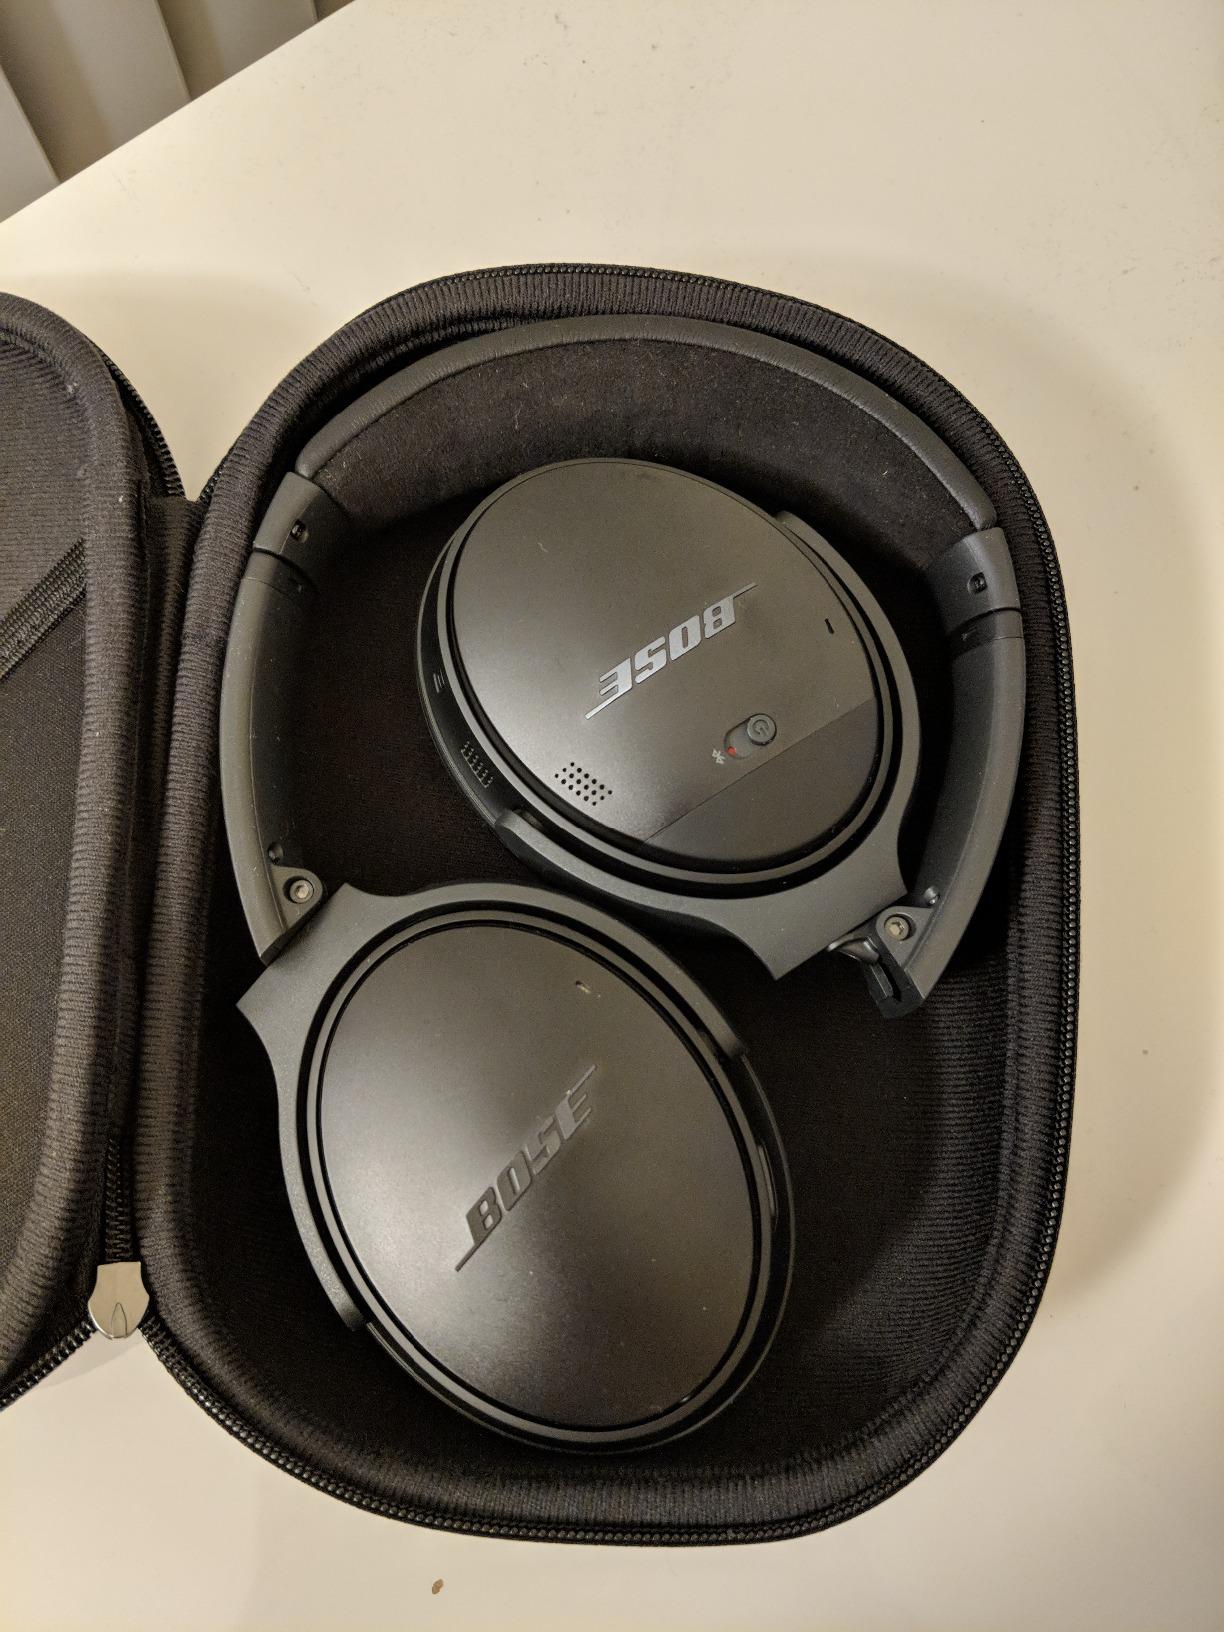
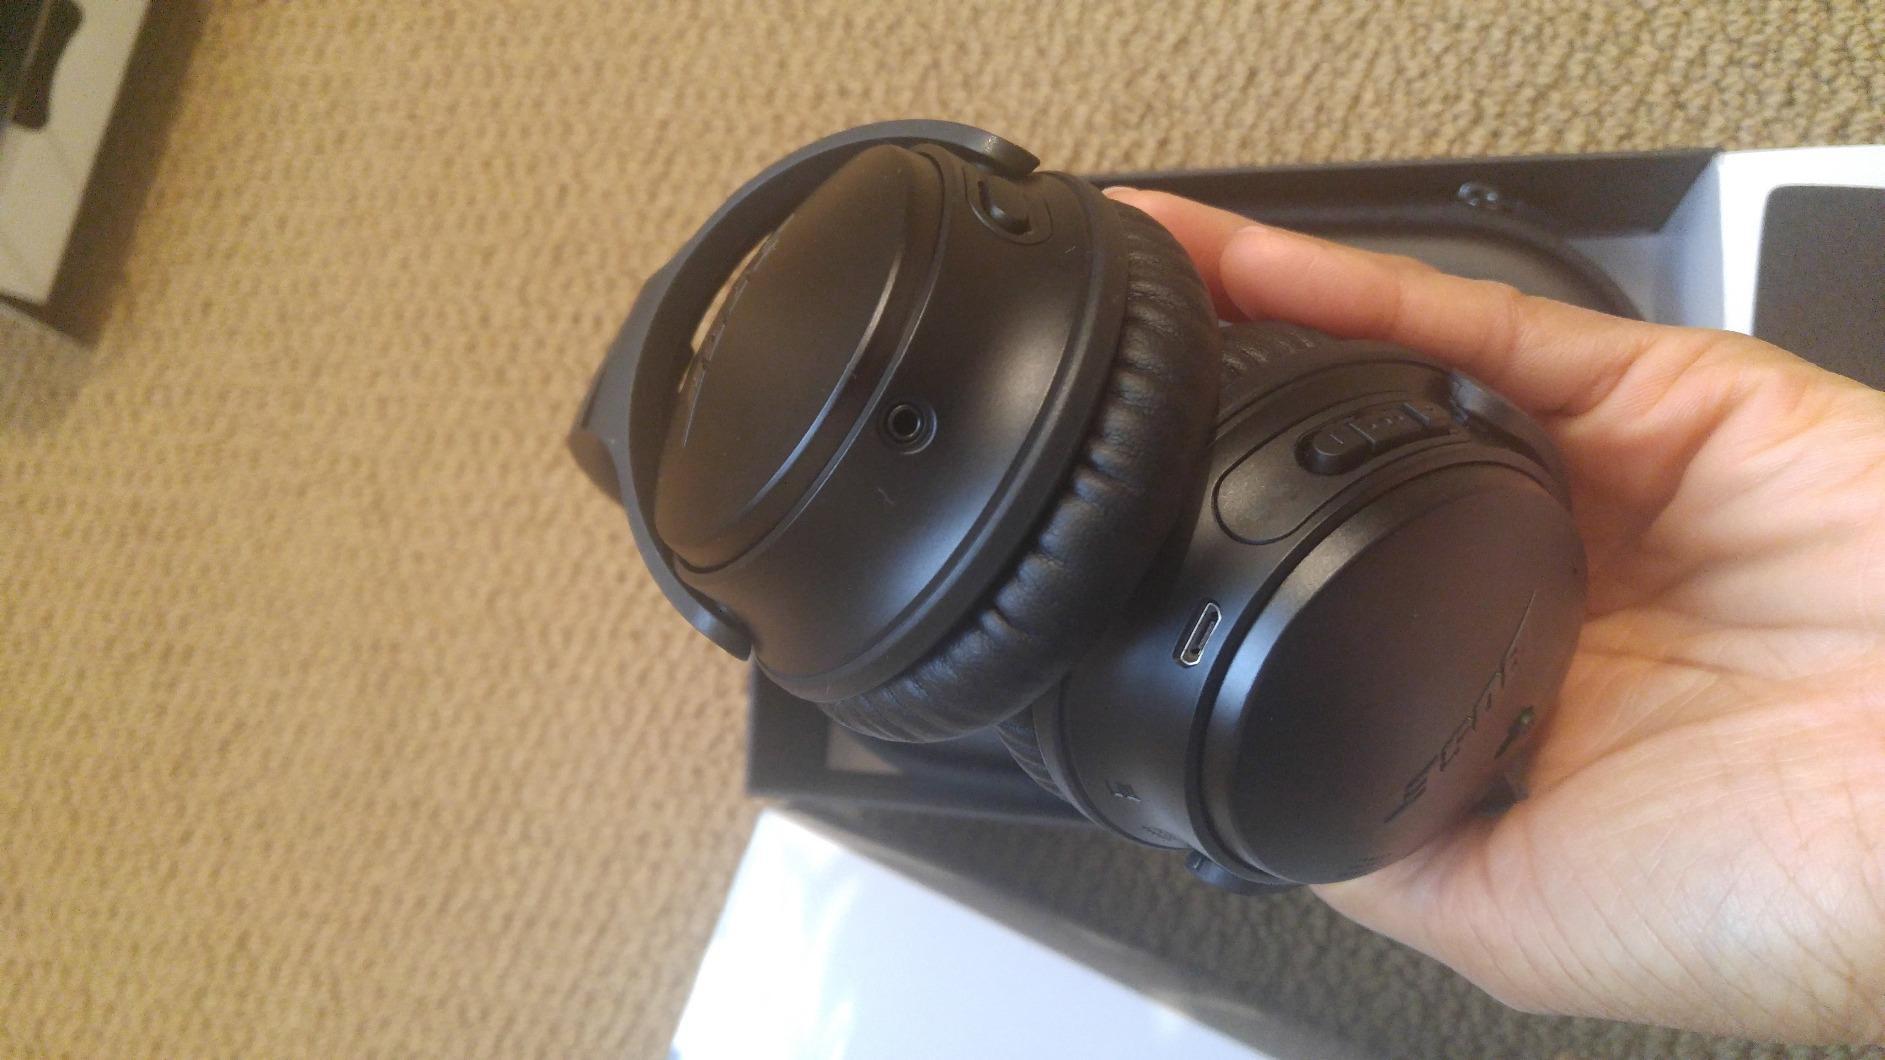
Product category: headphones
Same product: yes